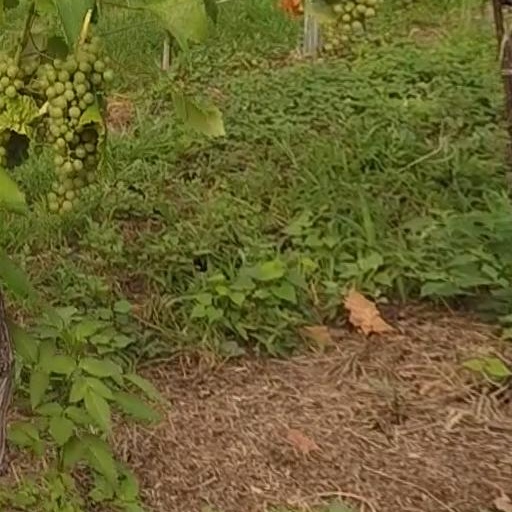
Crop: grape